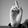
ASL letter: D